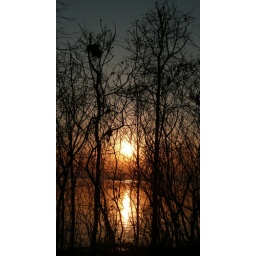
stripes in the water under whiteface, silouettes, boat